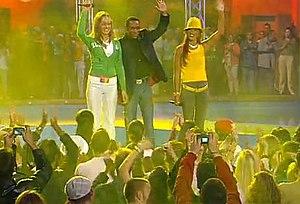
Mr. President était un groupe allemand d'eurodance créé en 1991. Jusqu'en 1993, le groupe était connu en tant que Satellite One. Le groupe est surtout connu pour son tube Coco Jamboo, sorti en 1996.